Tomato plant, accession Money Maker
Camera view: bottom (45 deg); turntable rotation: 30 degrees
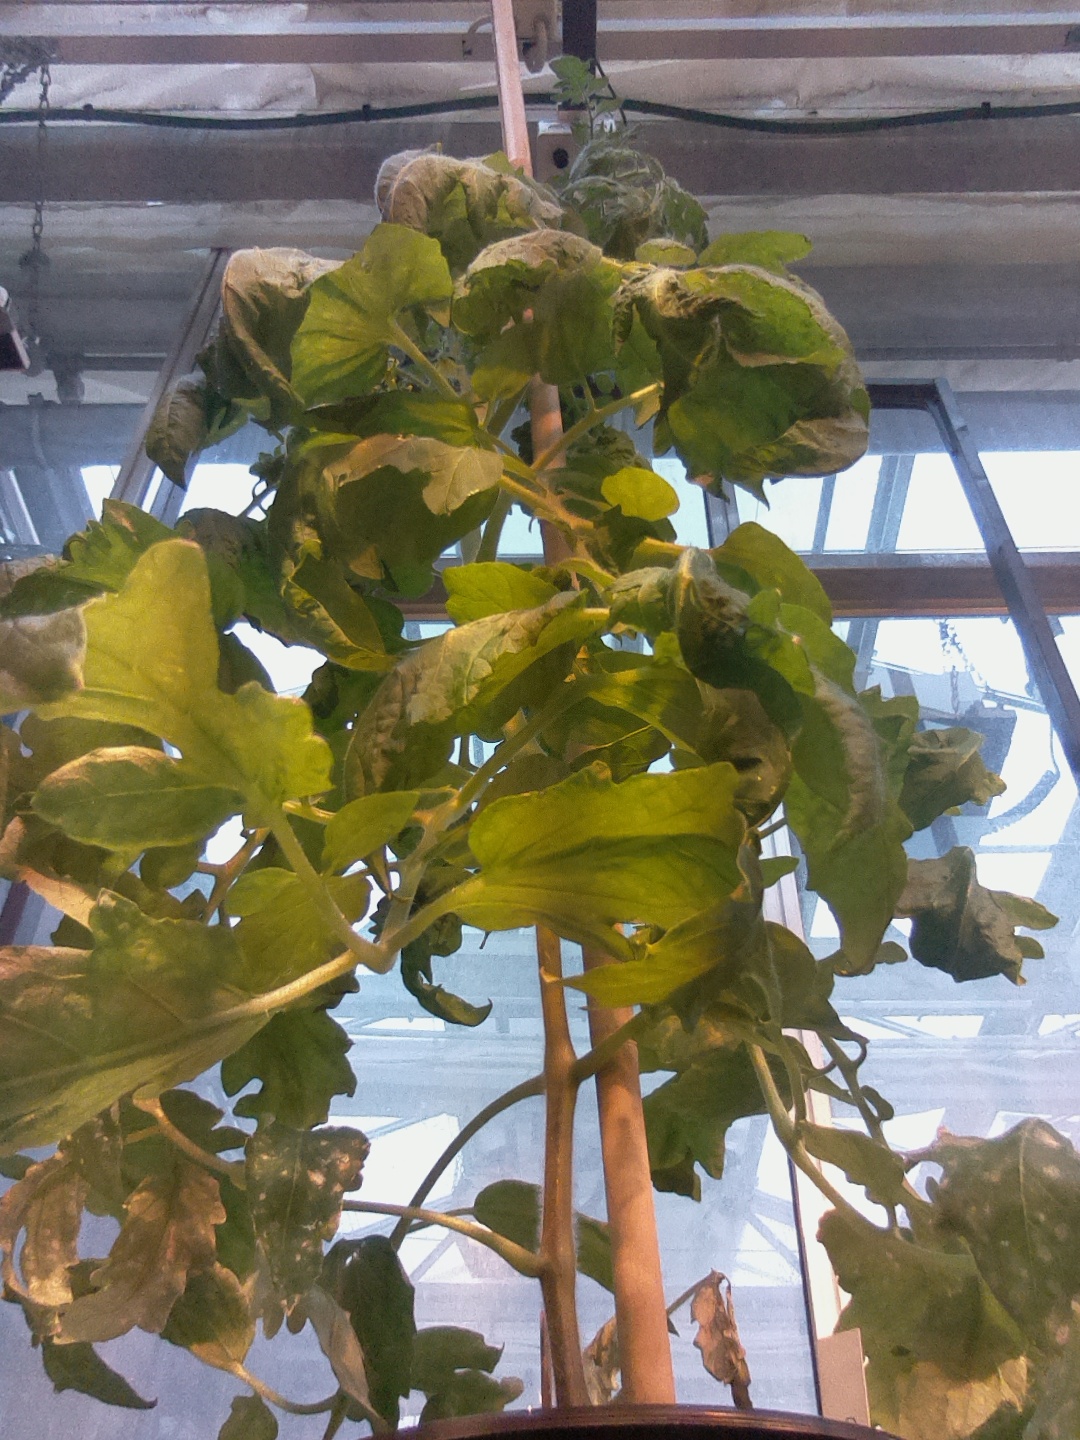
BBCH growth stage 70: Fruits at the main stem or branches visibles